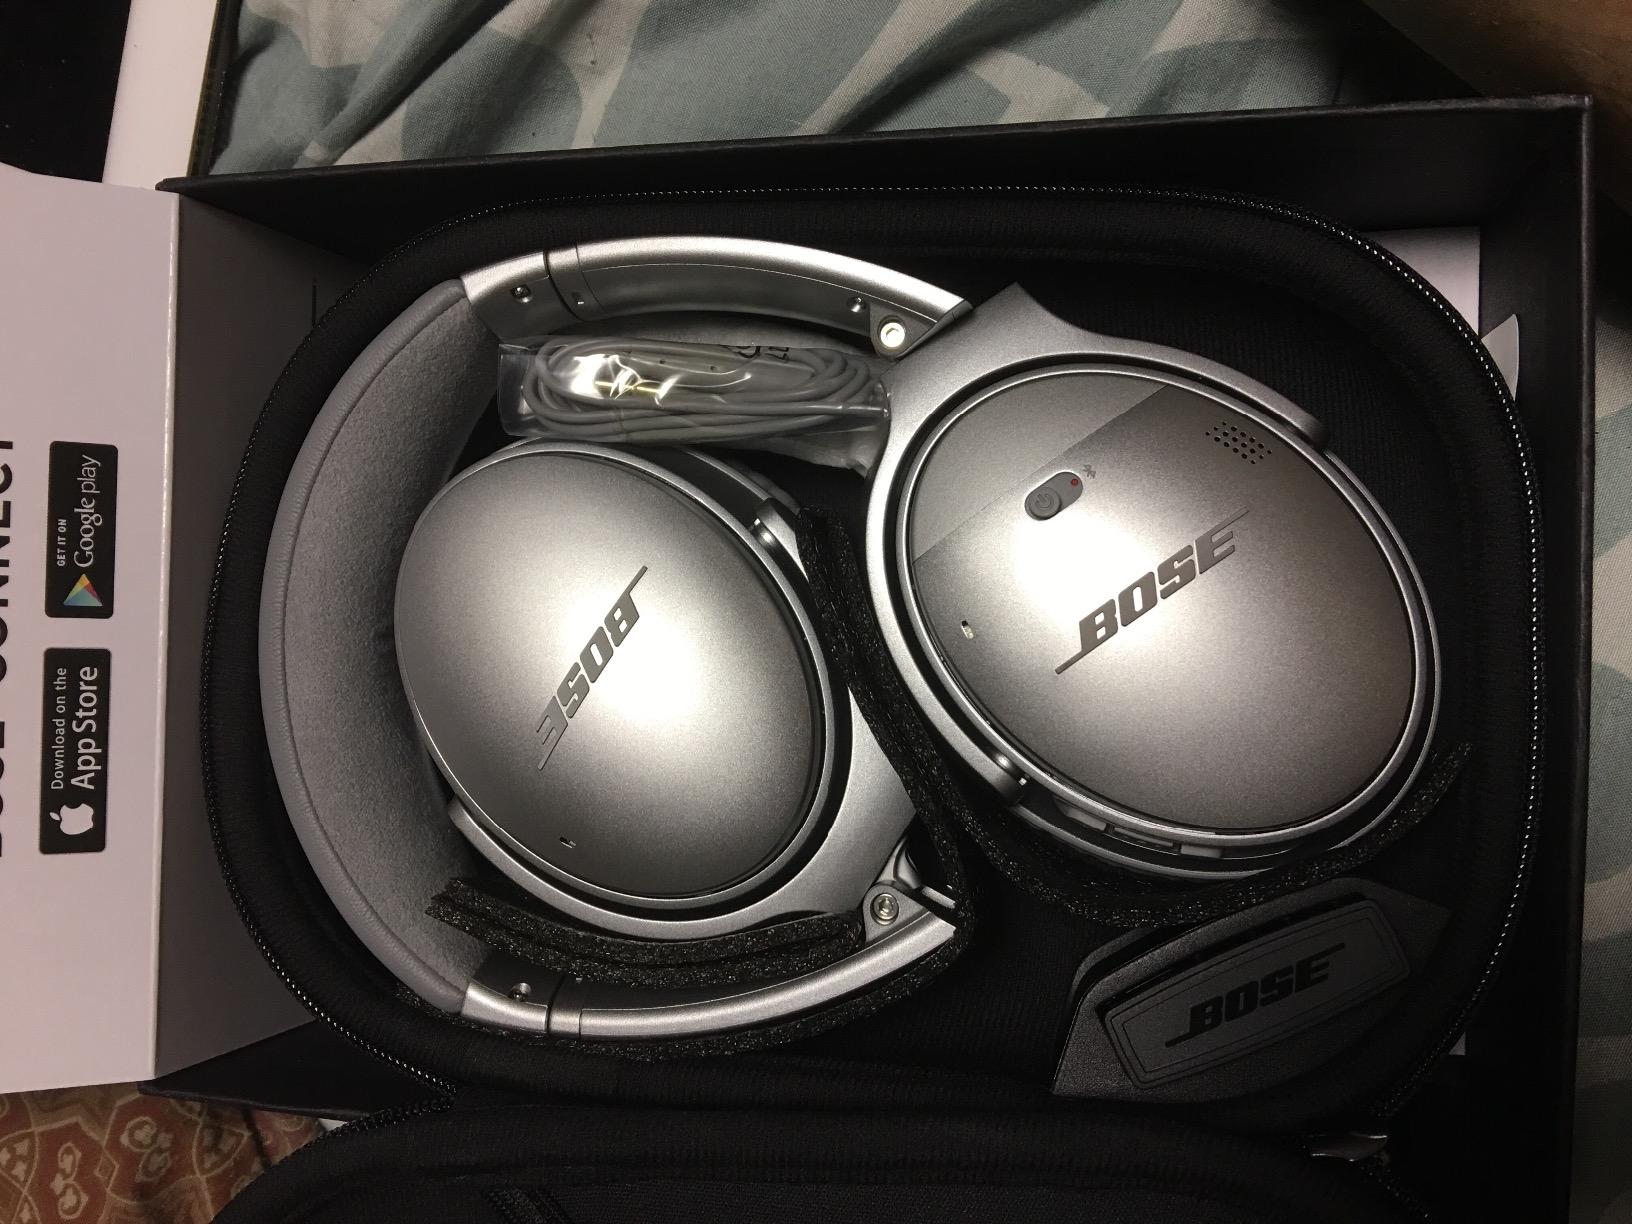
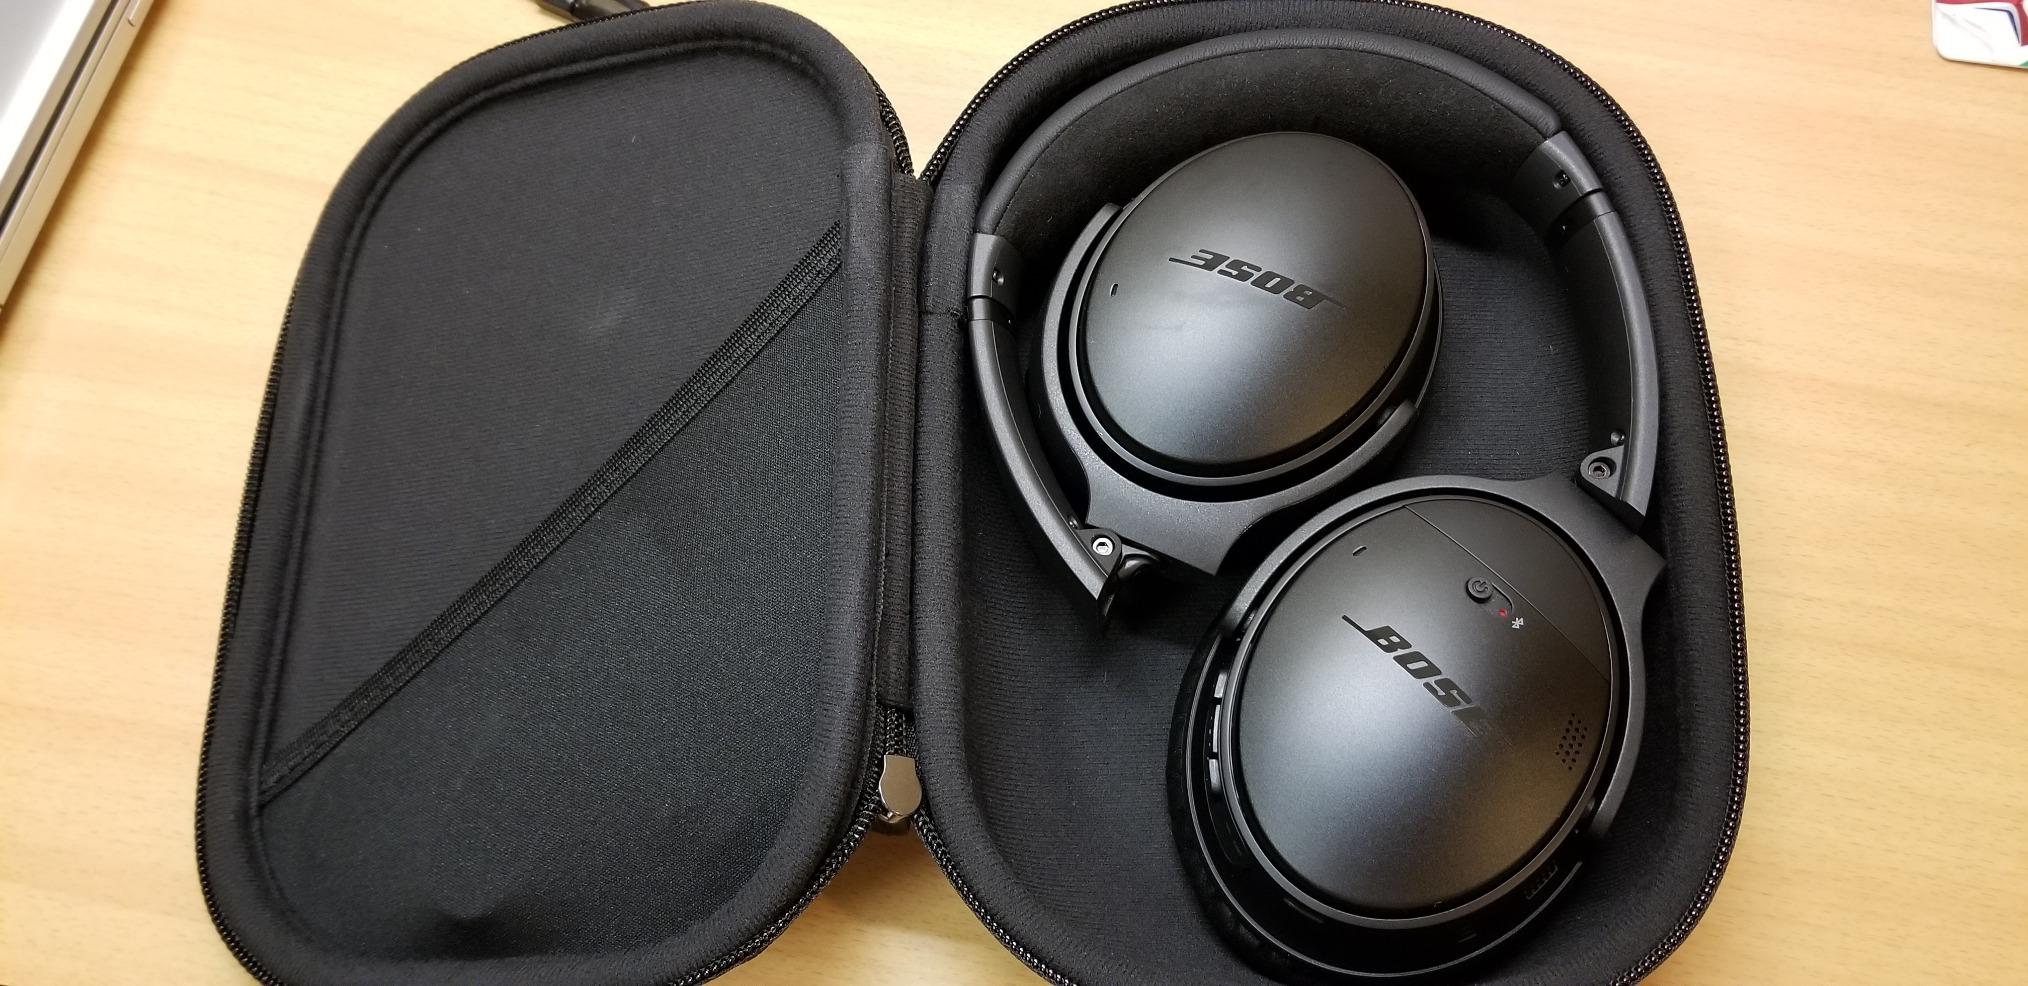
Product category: headphones
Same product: no